Answer in natural language. Consider the 3D positions of the objects in the scene and not just the 2D positions in the image. Is the centerpoint of  black tapered bin at a higher height than artistic colourful white paper drawing scenario? Choose between the following options: no or yes
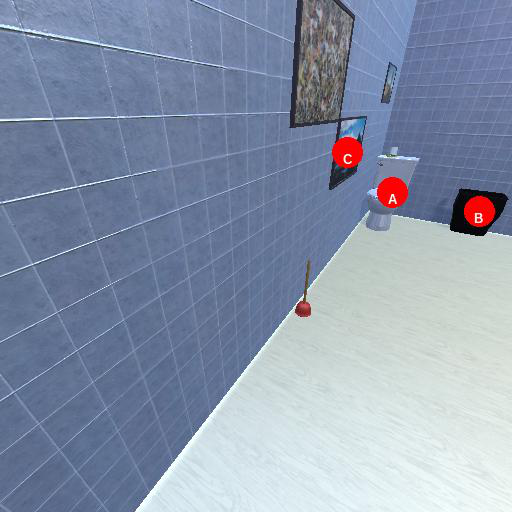
<answer>no</answer>